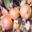
Label: apple